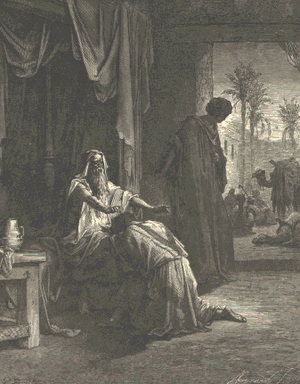
La bénédiction, est l'action de bénir, par la parole ou par le geste. Le sens étymologique du mot, « le fait de dire du bien », indique déjà les deux sens qui lui sont habituellement connus :
Cet article contient un résumé du Livre de la Genèse, le premier livre de la Torah, et donc de la Bible. Ce livre est fondamental pour le judaïsme, le christianisme, mais aussi l'Islam.